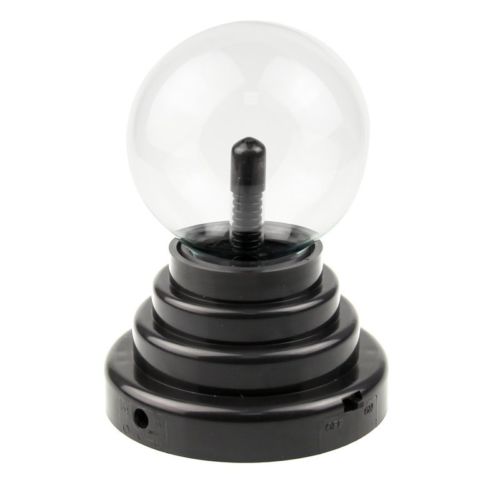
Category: lamp